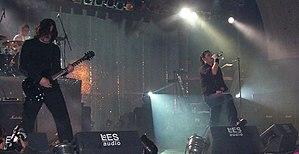
Apoptygma Berzerk est un groupe norvégien qui s'est fait d'abord connaître par sa musique électronique de type synthpop et futurepop. Depuis les années 2005, leur style musical a évolué vers du rock alternatif.